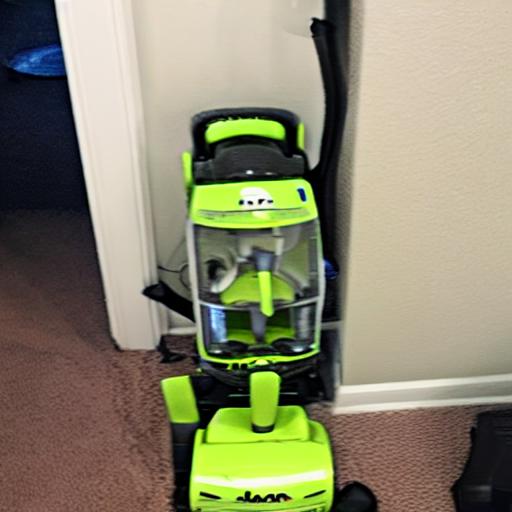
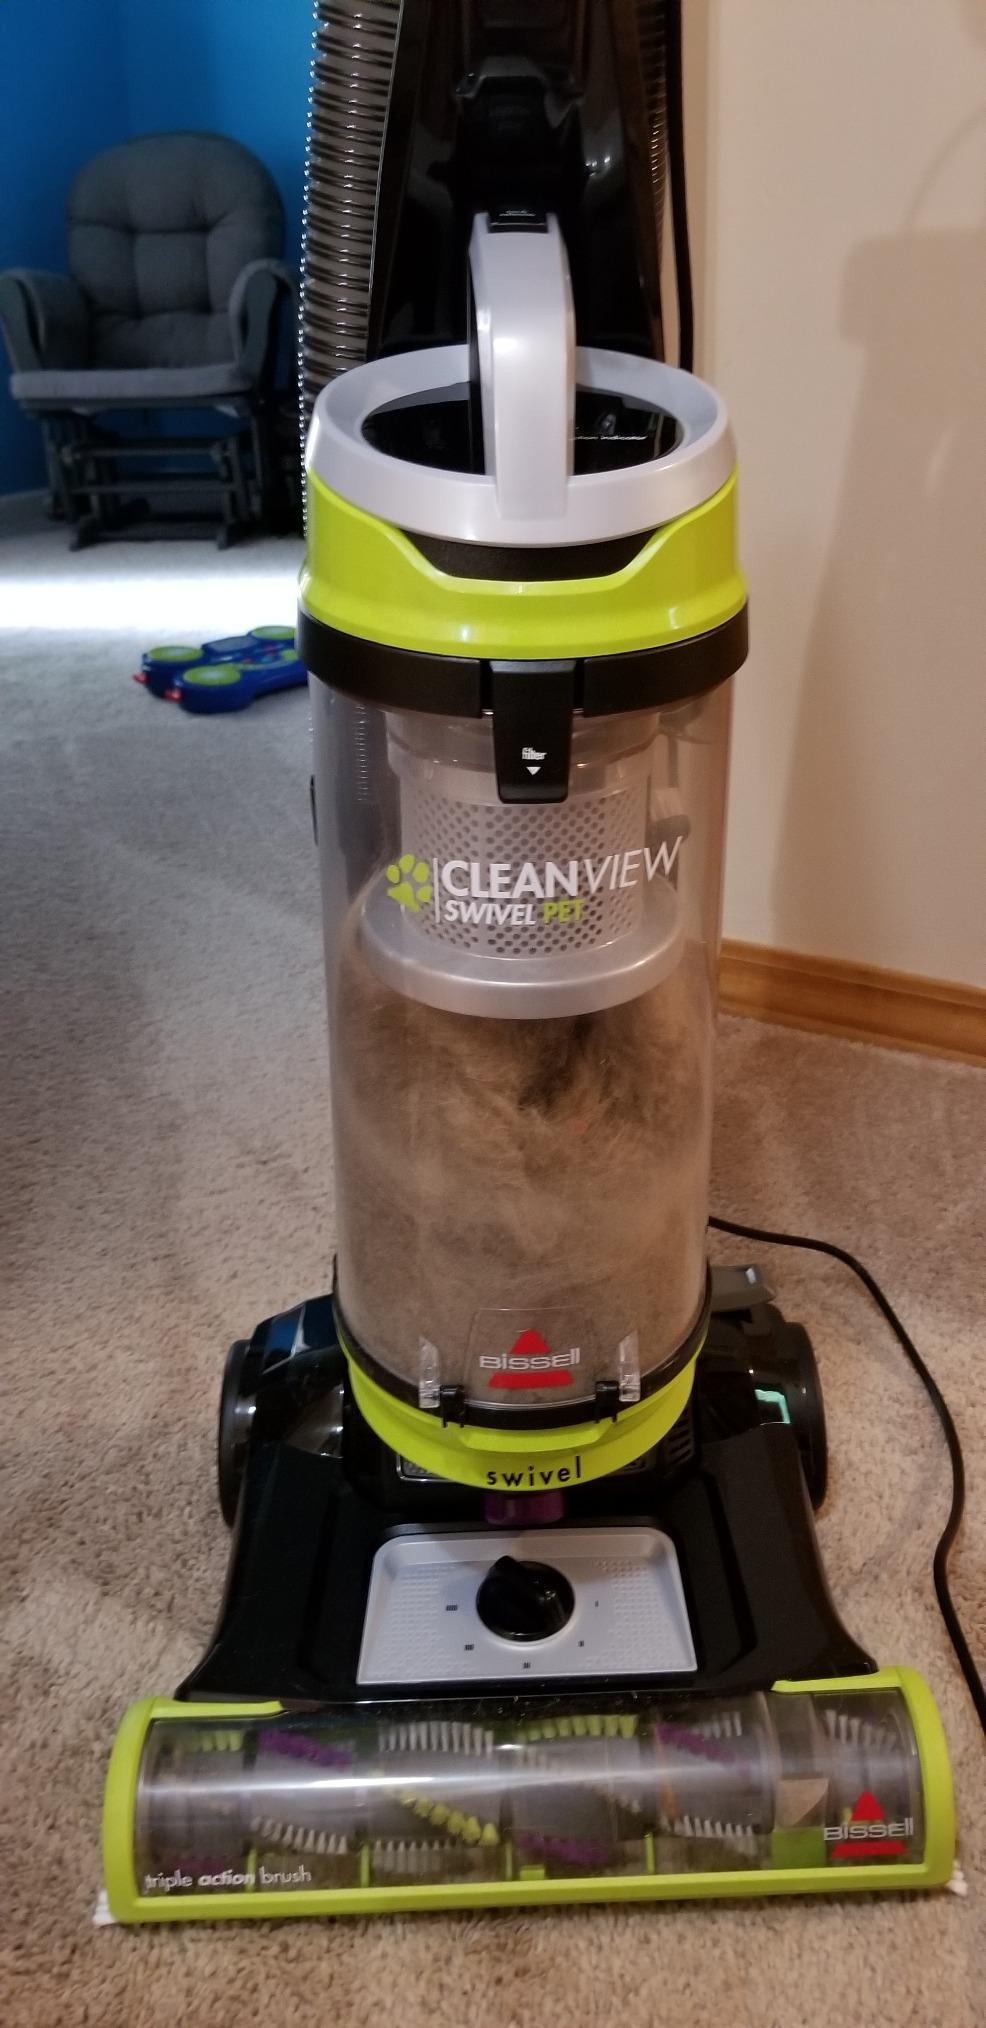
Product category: items_vacuum
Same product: no